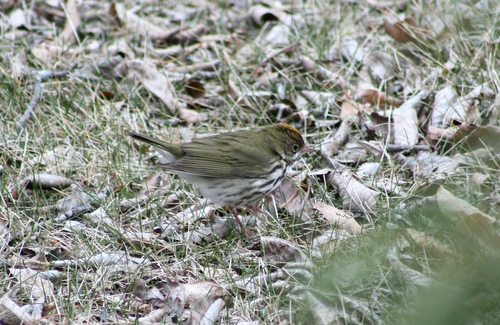
this is a bird with a white breast and grey wings.
this bird has a brown body with a white streaked bottom.
this small round bird has brown wings and a white belly.
this bird is olive with a bit of orange on the crown, and a brown-and-white speckled belly.
this bird has a white spotted belly with a grey and yellow wing and a brown crown.
this bird has wings that are brown with a white bellt
this is a small bird with some red and white on its head grey wings and a speckled body.
this bird has black feathers against a white belly and breast, with grey wings and back, and a brown crown.
the bird has a spotted white belly and breast that is spotted.
the bird has a spotted white belly and a green back.
Species: Ovenbird